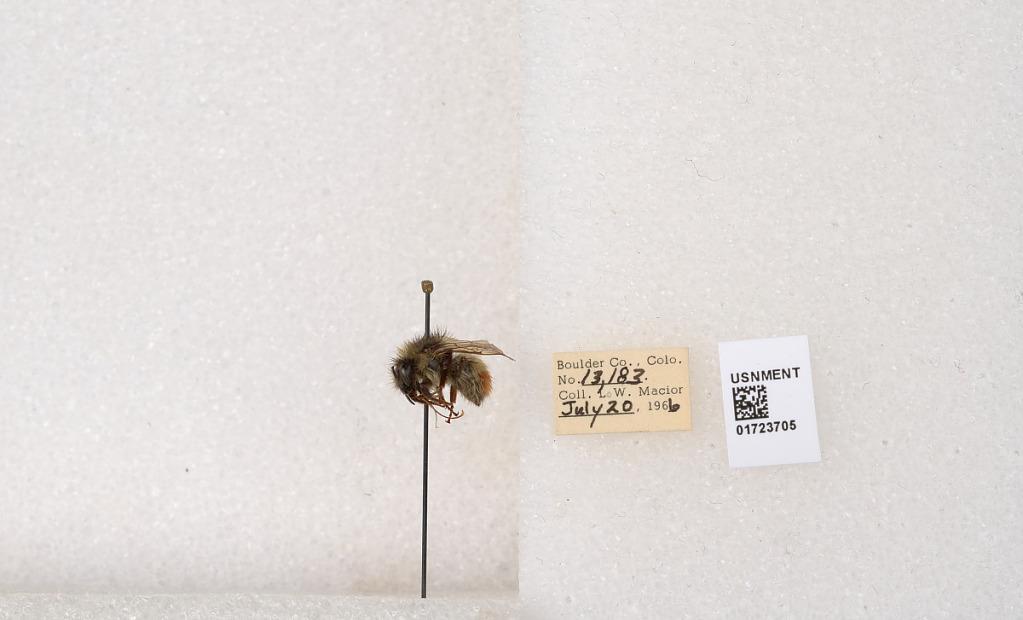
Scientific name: Bombus flavifrons Cresson
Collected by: L. Macior
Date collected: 1966-7-20
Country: United States
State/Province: Colorado
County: Boulder
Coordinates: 40.0925, -105.358